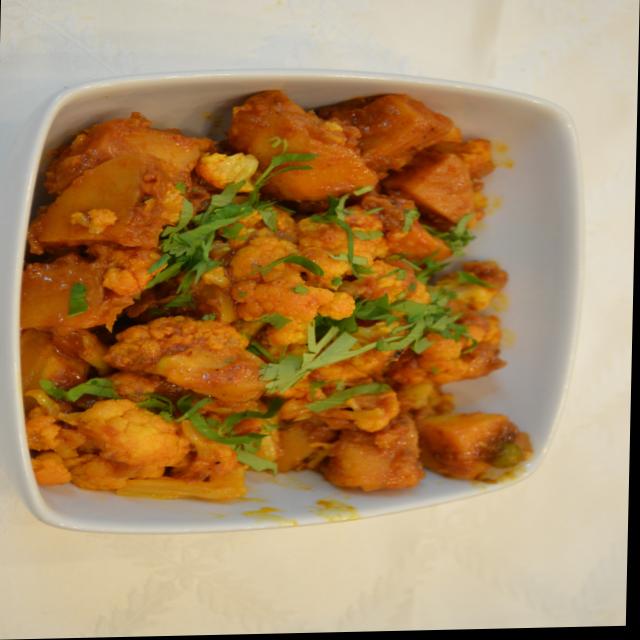
Dish: aloo_gobi